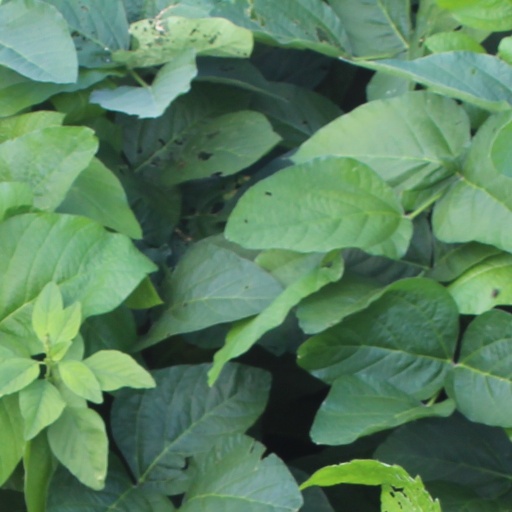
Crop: soybean